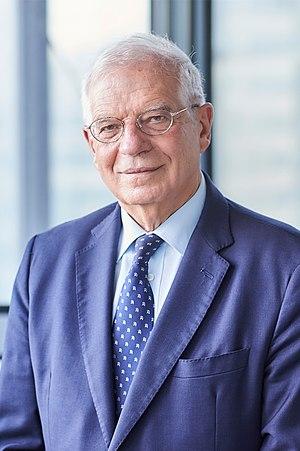
Le haut représentant de l’Union pour les affaires étrangères et la politique de sécurité est une fonction de l'Union européenne instituée par le traité de Lisbonne. Elle reprend les fonctions diplomatiques autrefois exercées par le secrétaire général du Conseil, le haut représentant pour la politique étrangère et de sécurité commune et le commissaire européen aux relations extérieures.
Josep Borrell i Fontelles, né le 24 avril 1947 à La Pobla de Segur, est un universitaire et homme politique espagnol. Membre du Parti socialiste ouvrier espagnol, il est le haut représentant de l'Union pour les affaires étrangères et la politique de sécurité.